Japanese aircraft carrier Sōryū

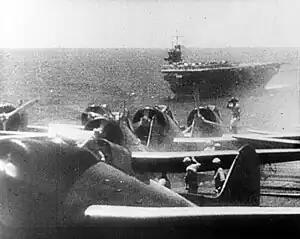
Photograph showing four aircraft lined up with several men working nearby. The sea and a complete ship are visible in the distance, along with the horizon and some sky.

In November 1941 the IJN's Combined Fleet, under Admiral Isoroku Yamamoto, prepared to participate in Japan's initiation of war with the United States by conducting a preemptive strike against the US Navy's Pacific Fleet base at Pearl Harbor, Hawaii. On 22 November, "Sōryū", commanded by Captain Ryusaku Yanagimoto, and the rest of the "Kido Butai" under Vice Admiral Chuichi Nagumo, including six fleet carriers from the First, Second, and Fifth Carrier Divisions, assembled in Hitokappu Bay at Etorofu Island. The fleet departed Etorofu on 26 November and followed a course across the north-central Pacific to avoid commercial shipping lanes. At this time "Sōryū" embarked 21 Mitsubishi A6M Zero fighters, 18 Aichi D3A "Val" dive bombers, and 18 Nakajima B5N torpedo bombers. From a position north of Oahu, "Sōryū" and the other five carriers launched two waves of aircraft on the morning of 8 December 1941 (Japan time).